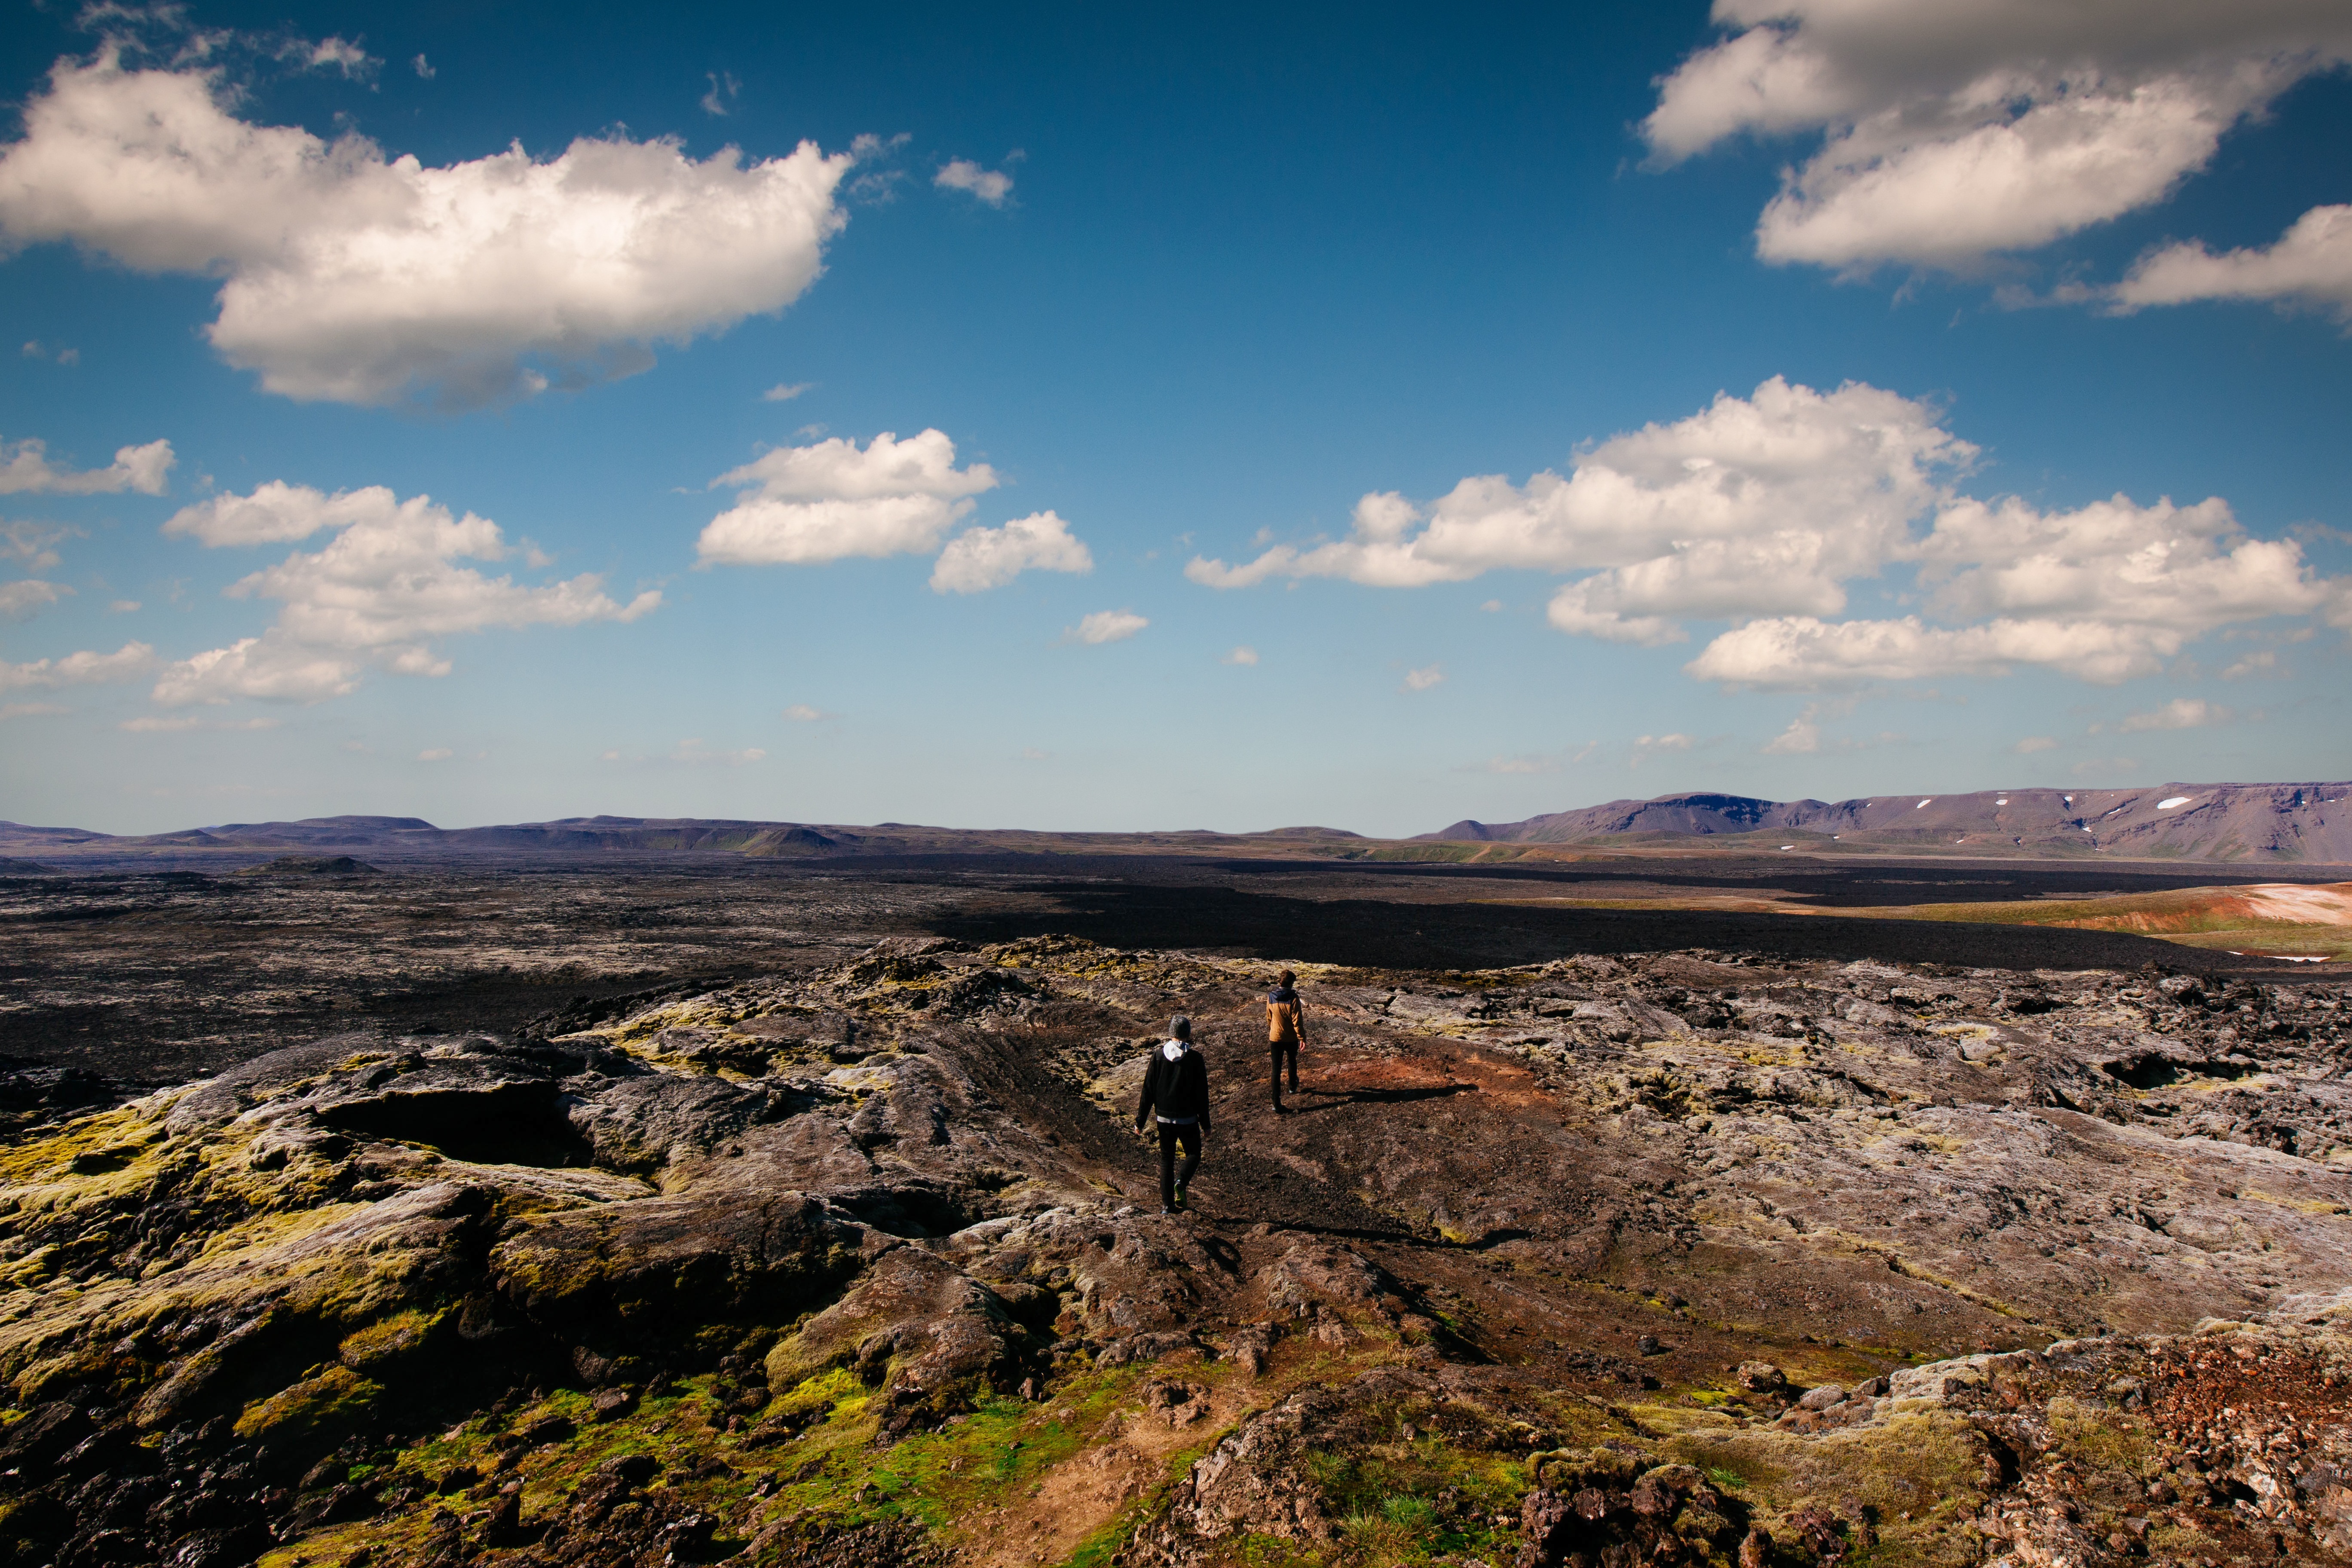
landscape, sea, coast, nature, outdoor, rock, horizon, wilderness, mountain, cloud, sky, hill, mountain range, cliff, scenic, natural, scenery, colorful, terrain, clouds, geology, badlands, plateau, fell, rural area, landform, nature landscape, natural environment, geographical feature, mountainous landforms